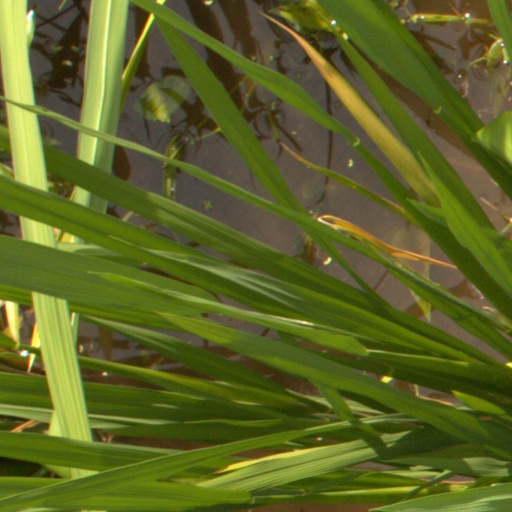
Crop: rice